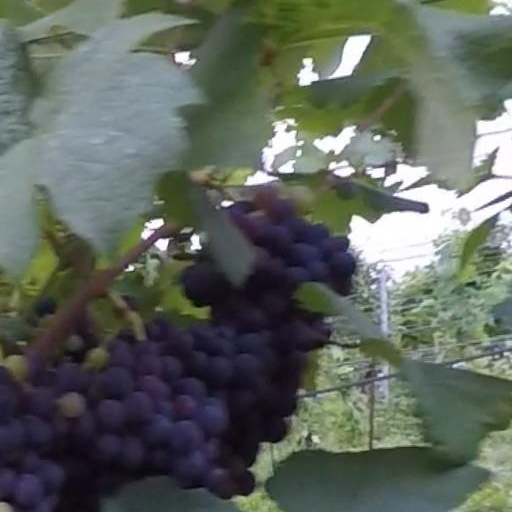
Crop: grape